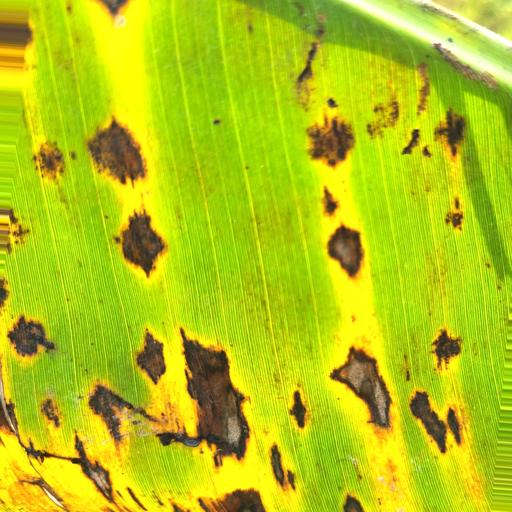
Label: yellow_sigatoka